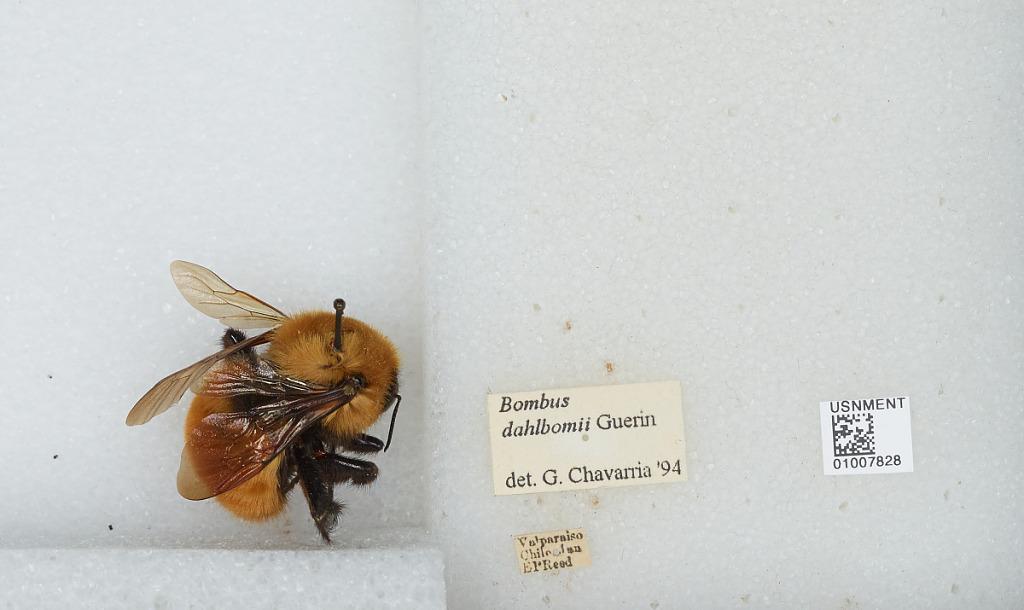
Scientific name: Bombus (Fervidobombus) dahlbomii Guérin
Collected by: E. Smith
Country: Chile
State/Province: Valparaiso
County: Valparaiso
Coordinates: -33.03, -71.55
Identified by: Chavarria, G.